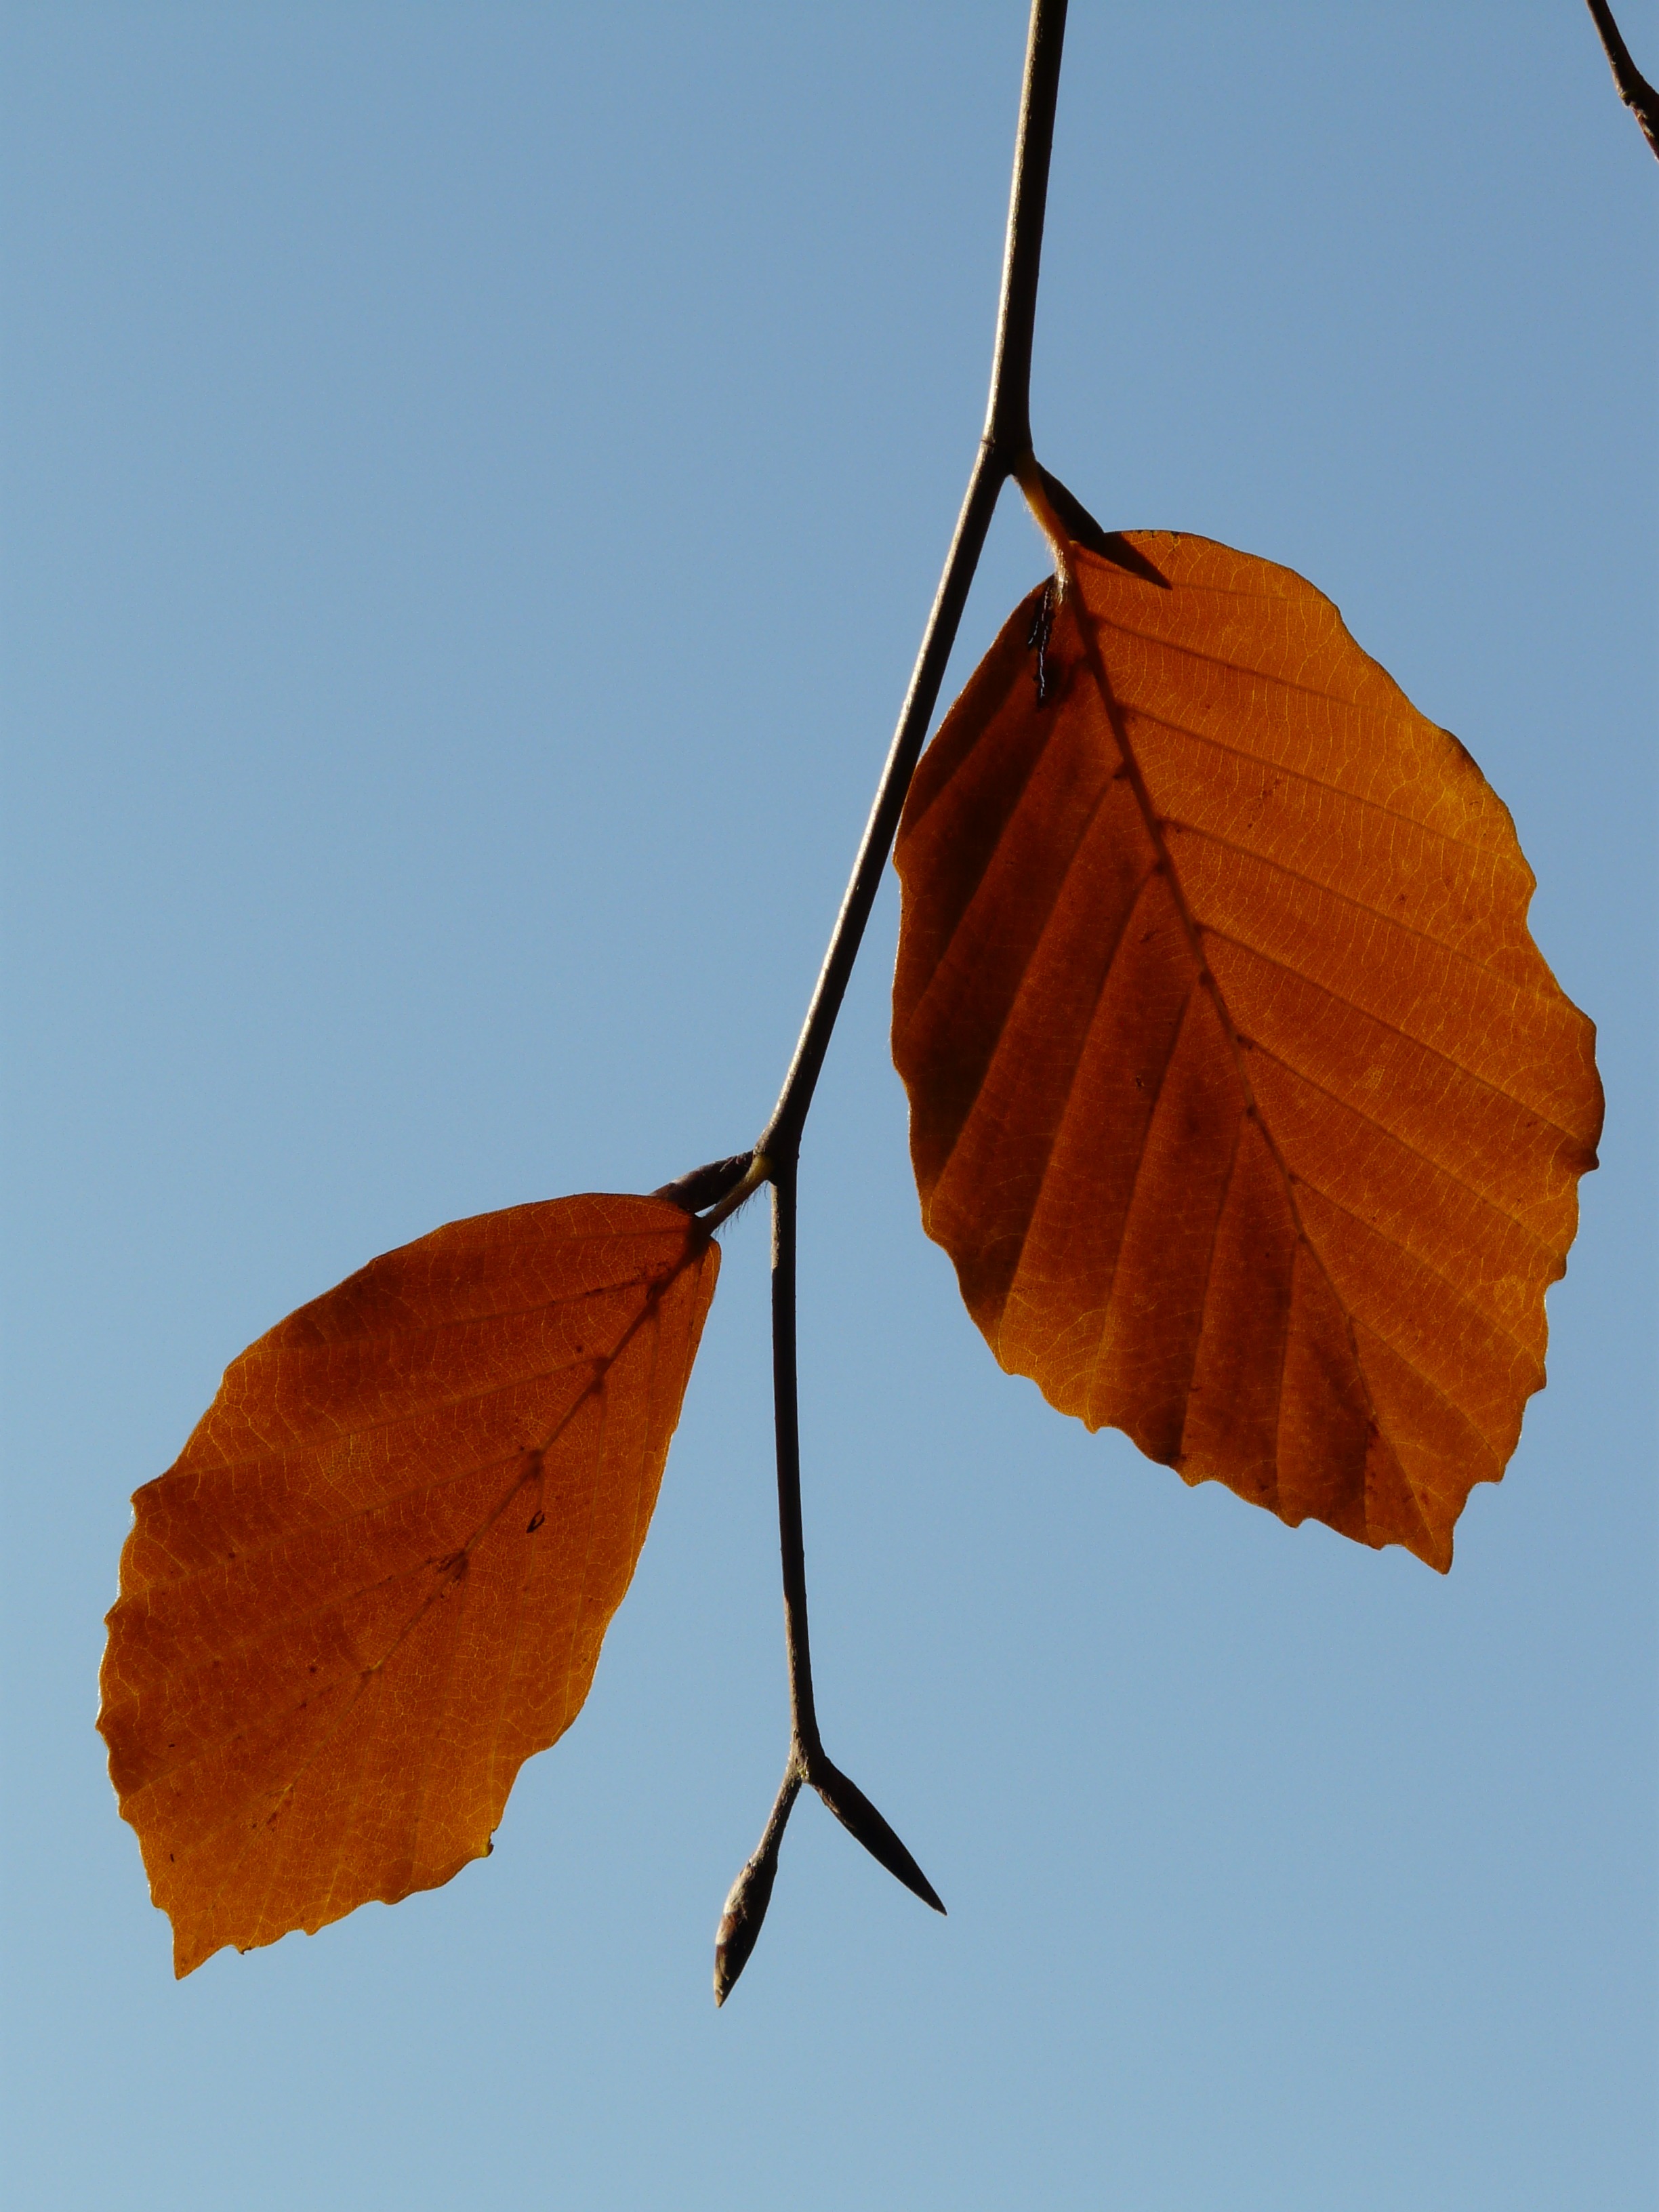
tree, forest, branch, plant, sun, sunlight, leaf, flower, golden, color, autumn, two, colorful, together, season, maple leaf, deciduous tree, leaves, bright, pair, october, golden autumn, beech, both, back light, golden october, fagus sylvatica, fagus, plant stem, woody plant